Chinaman's chance

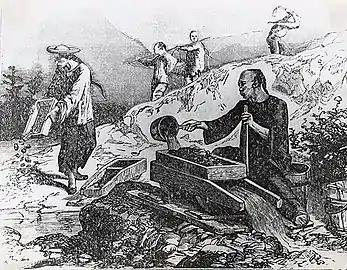
Chinese gold miners using rocker boxes

One early potential origin for the phrase is from the California gold rush of 1849. The travel time for news of the gold rush to reach China was quite long, and by the time Chinese immigrants arrived to prospect, many of the rich mines were already claimed. These Chinese immigrants who missed out had to work with only those lands which had already been exploited or which were rejected by others, meaning these late-arriving immigrants had a slim chance of success. The historical record, however, indicates that many Chinese combined efforts with each other and did very well in the goldfields, introducing mining techniques then unknown to non-Chinese. Alternatively, in 1920 the phrase was explained to describe the low probability for the Chinese in America to make a fortune at gold mining. Although there were Chinese in the gold mining camps soon after the news broke, "they were extremely unpopular [and] the slightest excuse was sufficient to warrant their being beaten or chased away; consequently they had no chance to get a real foothold" to establish mining rights.